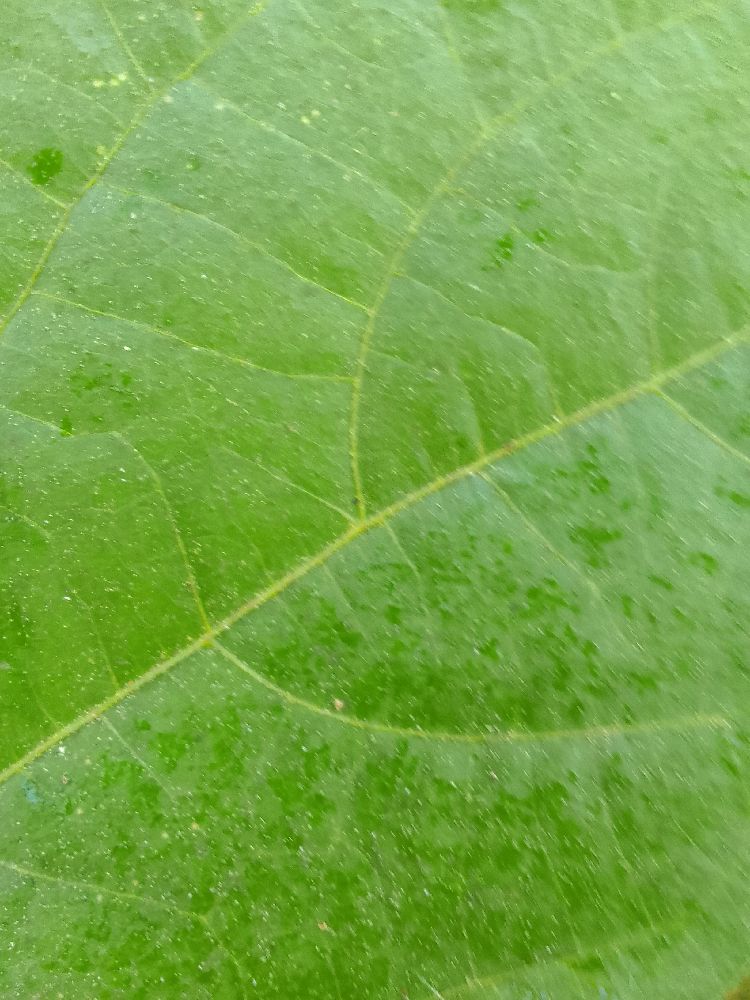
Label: healthy